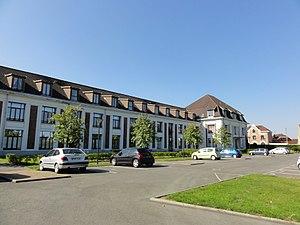
Grands bureaux de la Compagnie des mines de Nœux dans le bassin minier du Nord-Pas-de-Calais, Nœux-les-Mines, Pas-de-Calais, Nord-Pas-de-Calais, France. This building is inscrit au titre des Monuments Historiques. It is indexed in the Base Mérimée, a database of architectural heritage maintained by the French Ministry of Culture,
La fosse nᵒ 1 - 1 bis dite Adrien Aubé de Bracquemont ou fosse de Nœux de la Compagnie des mines de Nœux est un ancien charbonnage du Bassin minier du Nord-Pas-de-Calais, situé à Nœux-les-Mines. Les travaux de la fosse nᵒ 1 commencent le 1ᵉʳ avril 1851. Grâce à un fonçage sans problème, la fosse commence à produire en 1852, et devient très rapidement bien productive, puisque des innovations technologiques y ont été appliquées. Le puits nᵒ 1 bis est commencé en mai 1883. Doté d'installations modernes et plus importantes, il devient rapidement le seul à extraire, le puits nᵒ 1 assurant l'aérage. En parallèle, les grands bureaux et les ateliers centraux de la compagnie sont bâtis à côté de la fosse. Des cités, puis une église ont été bâtis pour les mineurs. Un terril nᵒ 36, 1 de Nœux, est édifié au nord de la fosse. Une coopérative des ouvriers mineurs et une pharmacie centrale sont construites près de la fosse. Le puits nᵒ 1 est comblé en 1936 ou 1938, ses installations sont détruites.
Trois-cent-cinquante-trois biens du bassin minier du Nord-Pas-de-Calais ont été inscrits sur la liste du patrimoine mondial de l'humanité le 30 juin 2012, lors de la trente-sixième session du comité du patrimoine mondial, organisé par l'Unesco du 24 juin au 6 juillet 2012 à Saint-Pétersbourg.